CRISPR gene editing

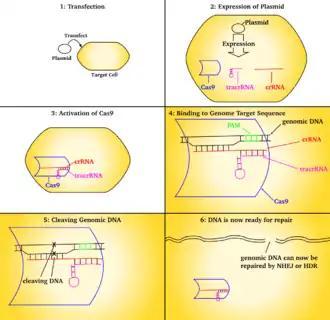
Overview of the transfection and DNA cleaving by CRISPR-Cas9 (crRNA and tracrRNA are often joined as a single strand of RNA when designing a plasmid)

CRISPR-Cas9 offers a high degree of fidelity and relatively simple construction. It depends on two factors for its specificity: the target sequence and the protospacer adjacent motif (PAM) sequence. The target sequence is 20 bases long as part of each CRISPR locus in the crRNA array. A typical crRNA array has multiple unique target sequences. Cas9 proteins select the correct location on the host's genome by utilizing the sequence to bond with base pairs on the host DNA. The sequence is not part of the Cas9 protein and as a result is customizable and can be independently synthesized.